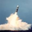
Label: rocket